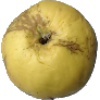
Label: golden_apple